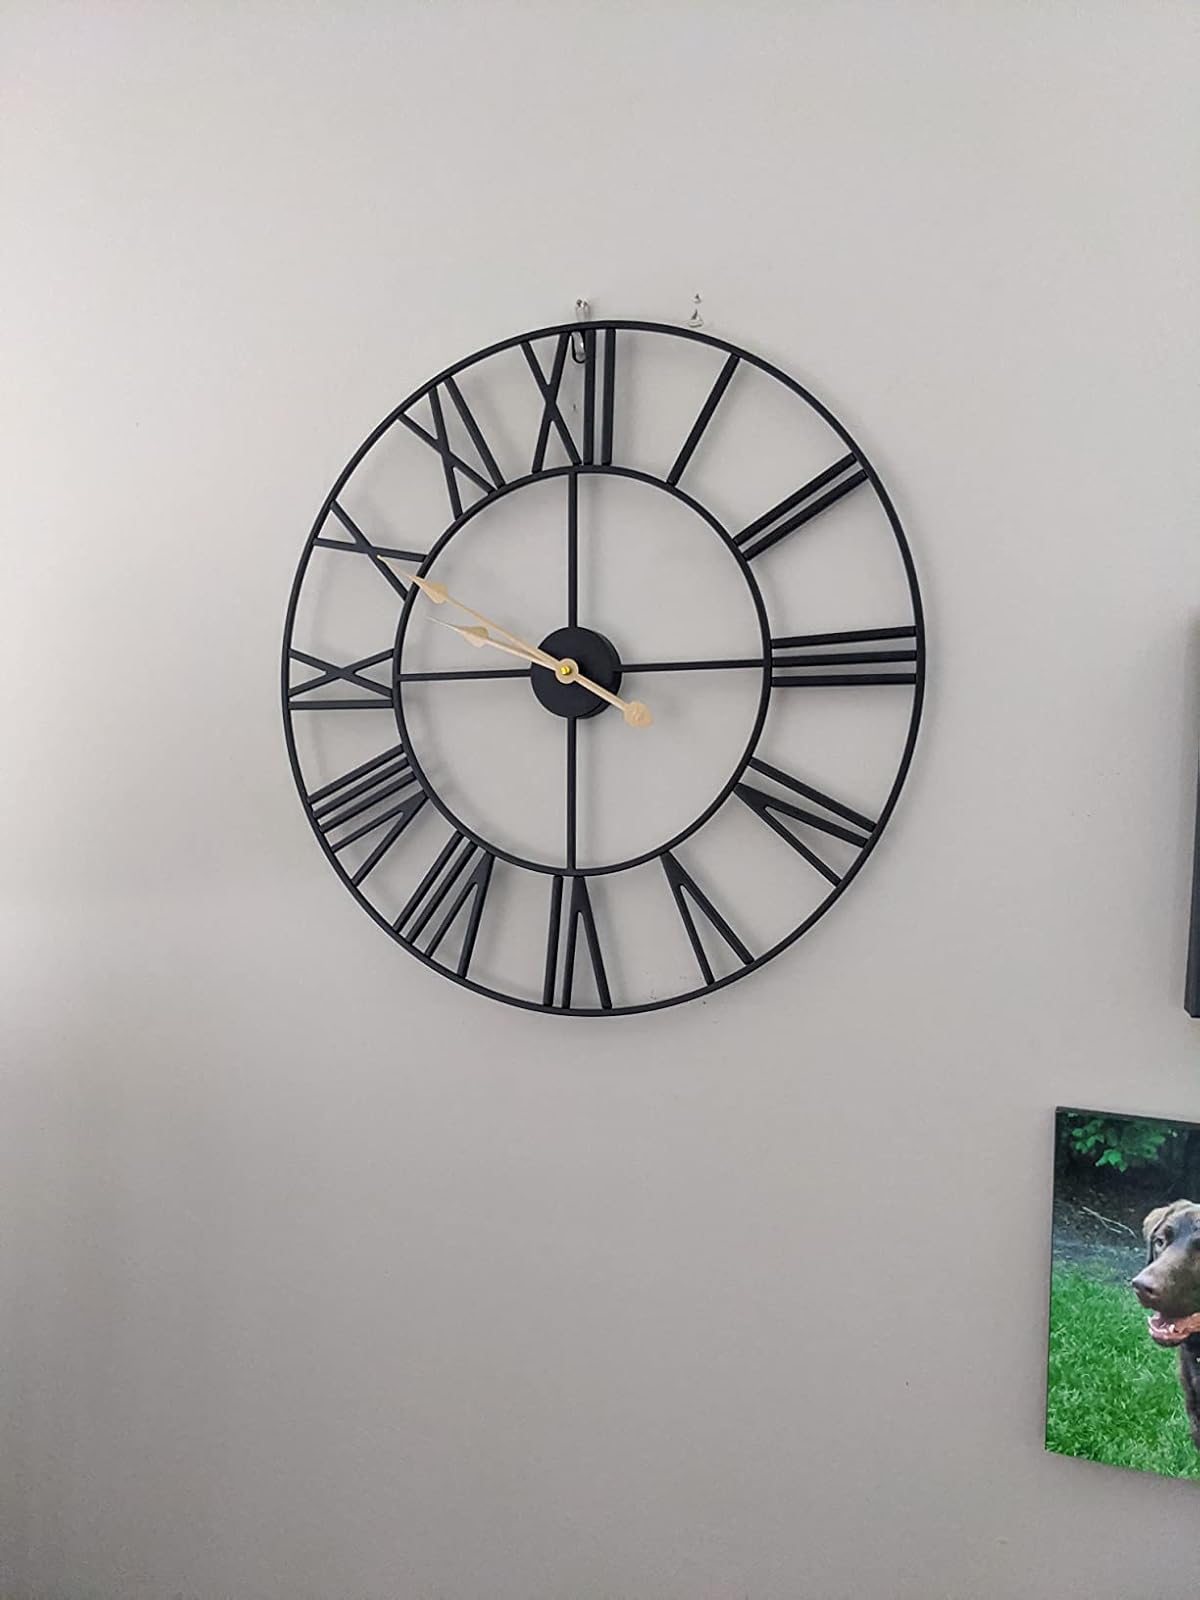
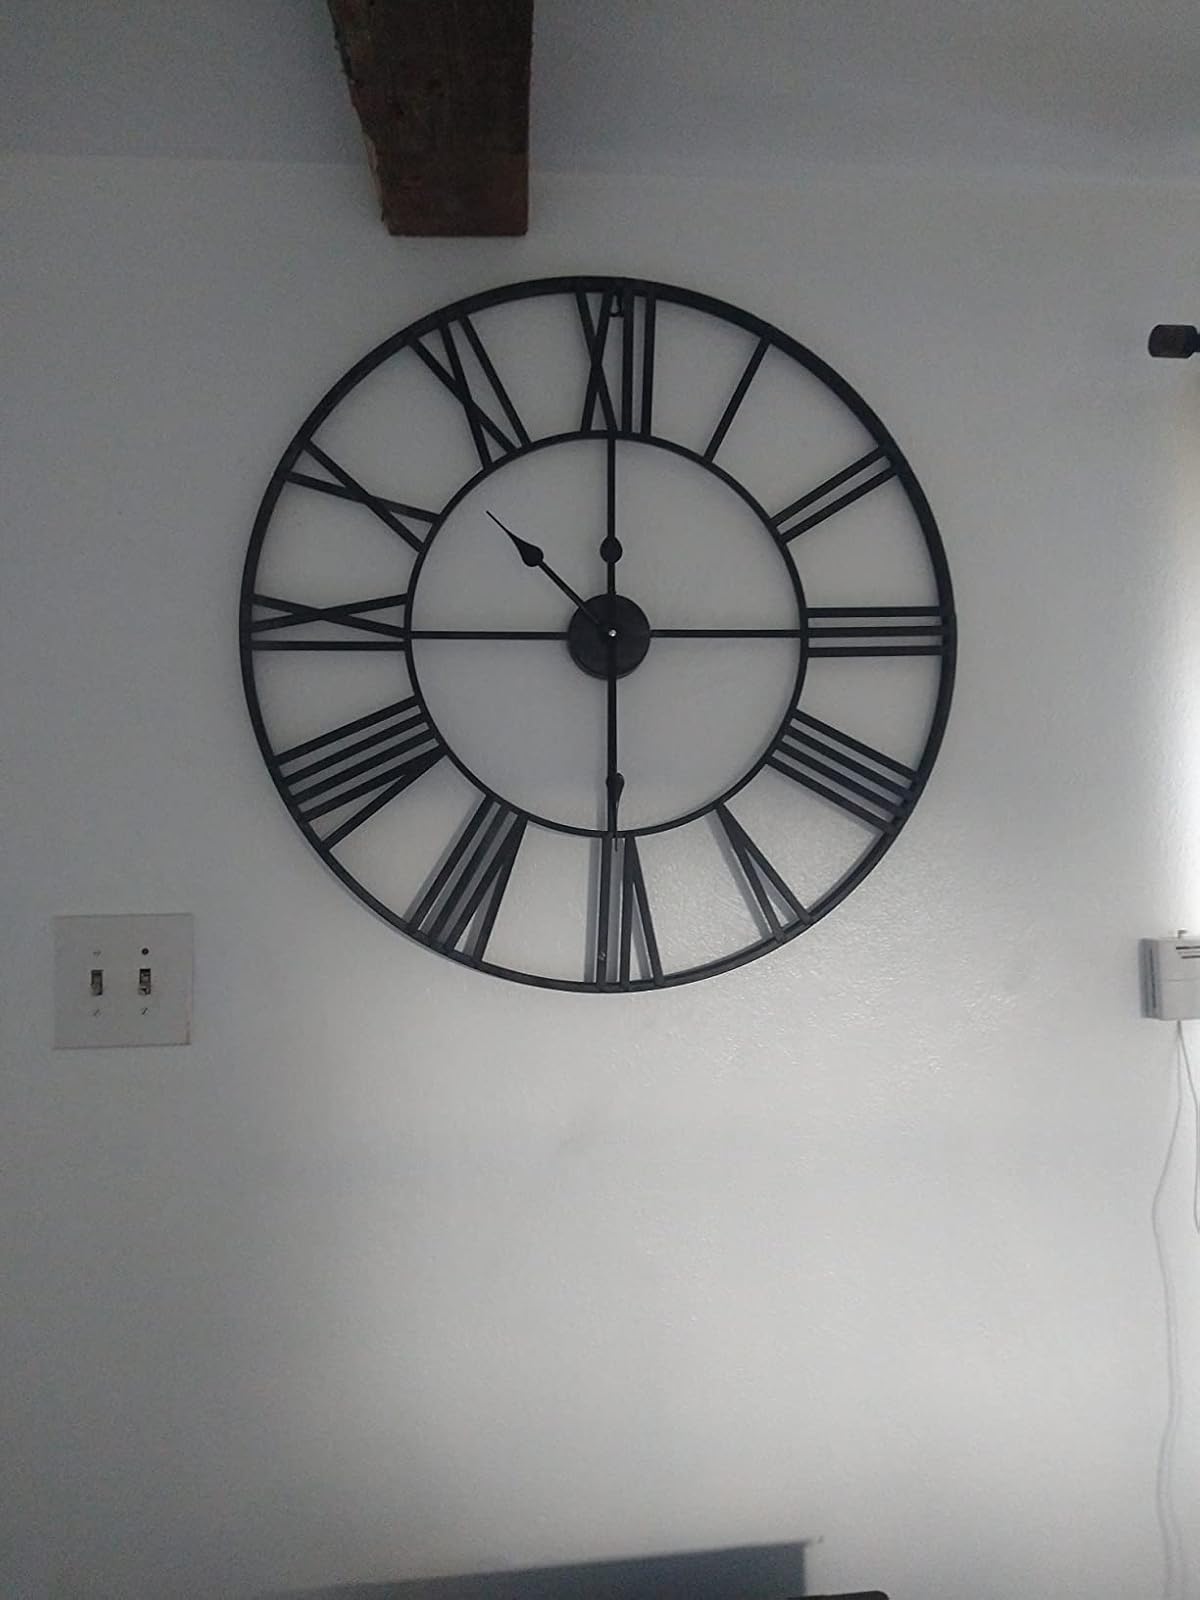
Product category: clock
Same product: no